Question: What shape is the sign?
Tambaya: Menene siffar alamar?
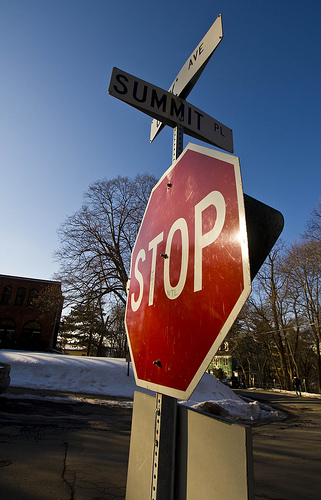
Answer: Octagon.
Amsa: Octagon.